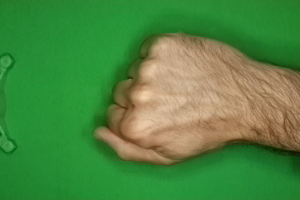
Label: rock